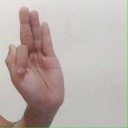
अक्षर: फ